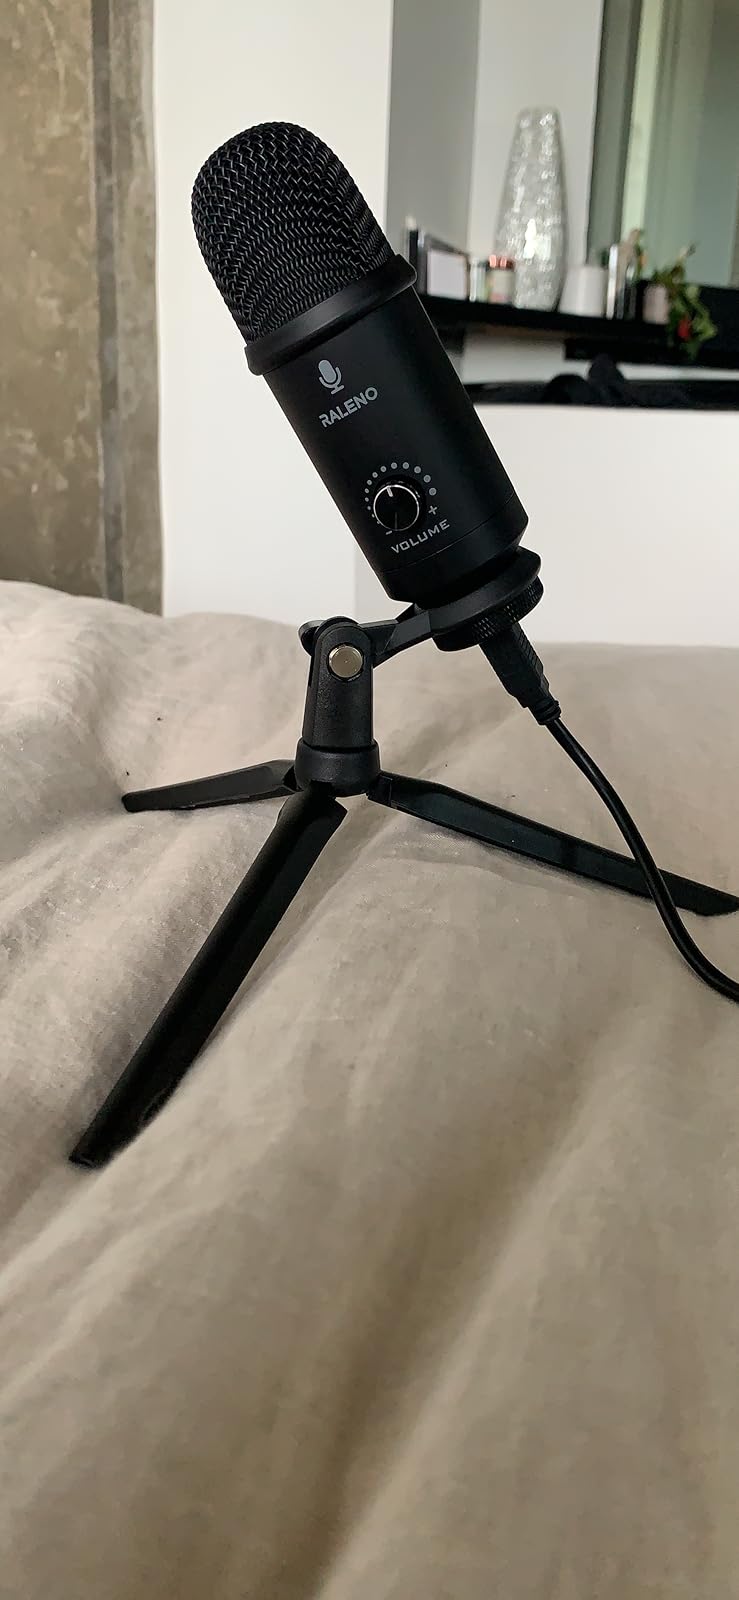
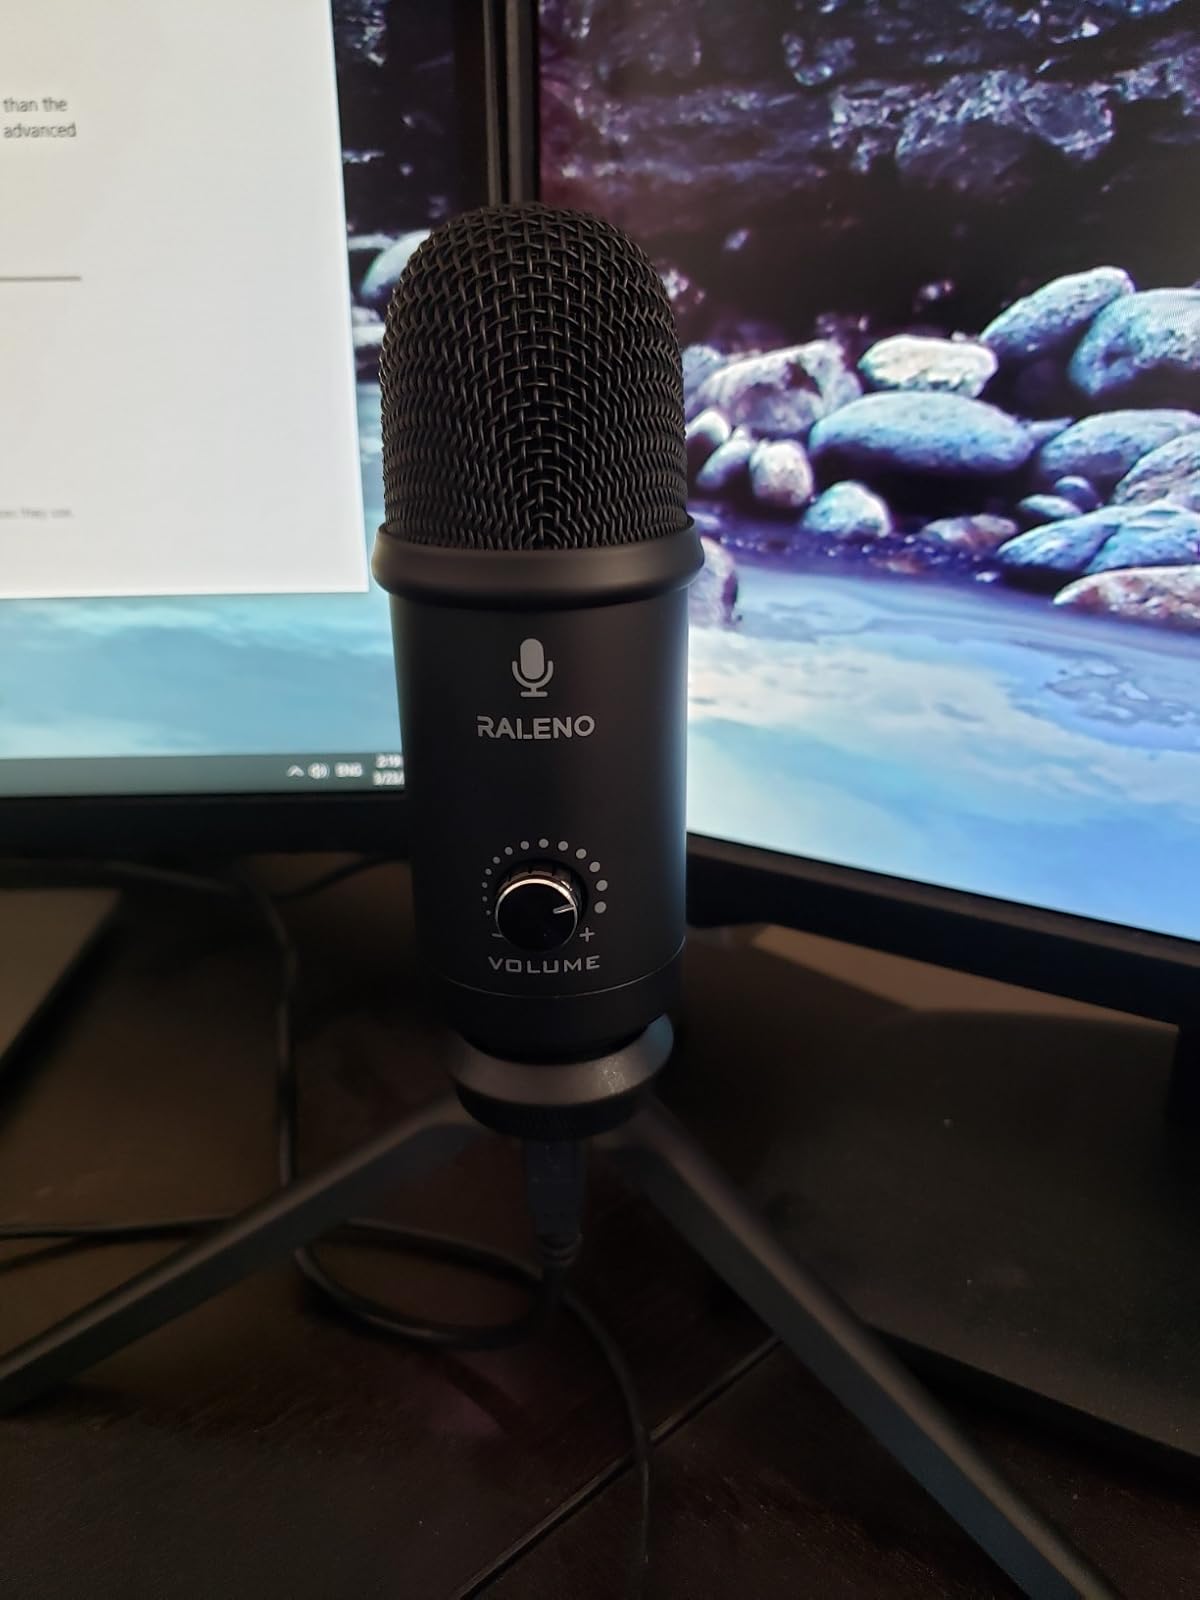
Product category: microphone
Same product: yes